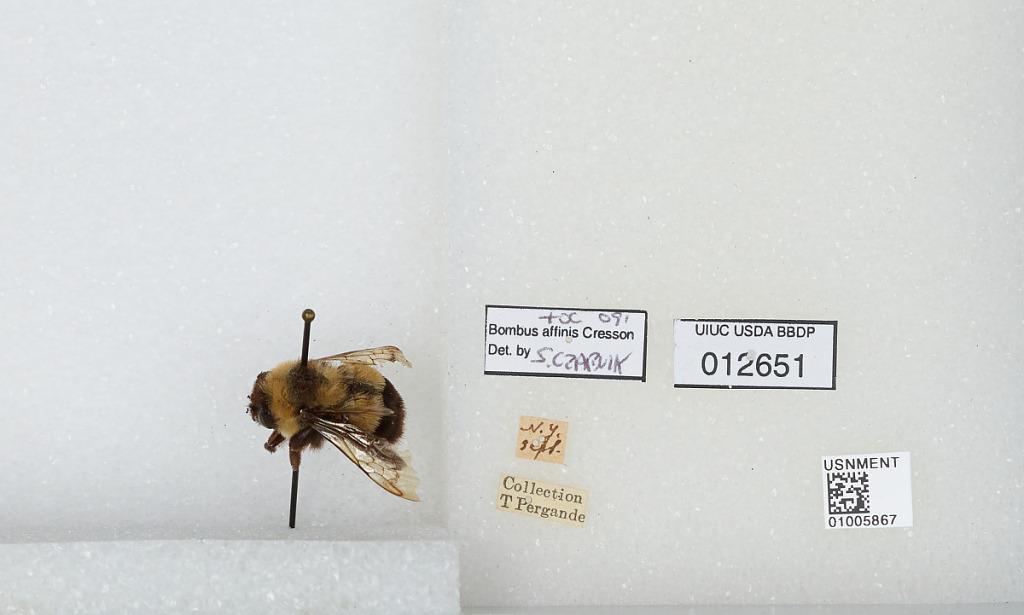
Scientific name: Bombus (Bombus) affinis Cresson
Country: United States
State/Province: New York